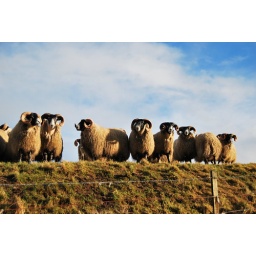
spring time in scotland... kippen campsies hills sheep cows